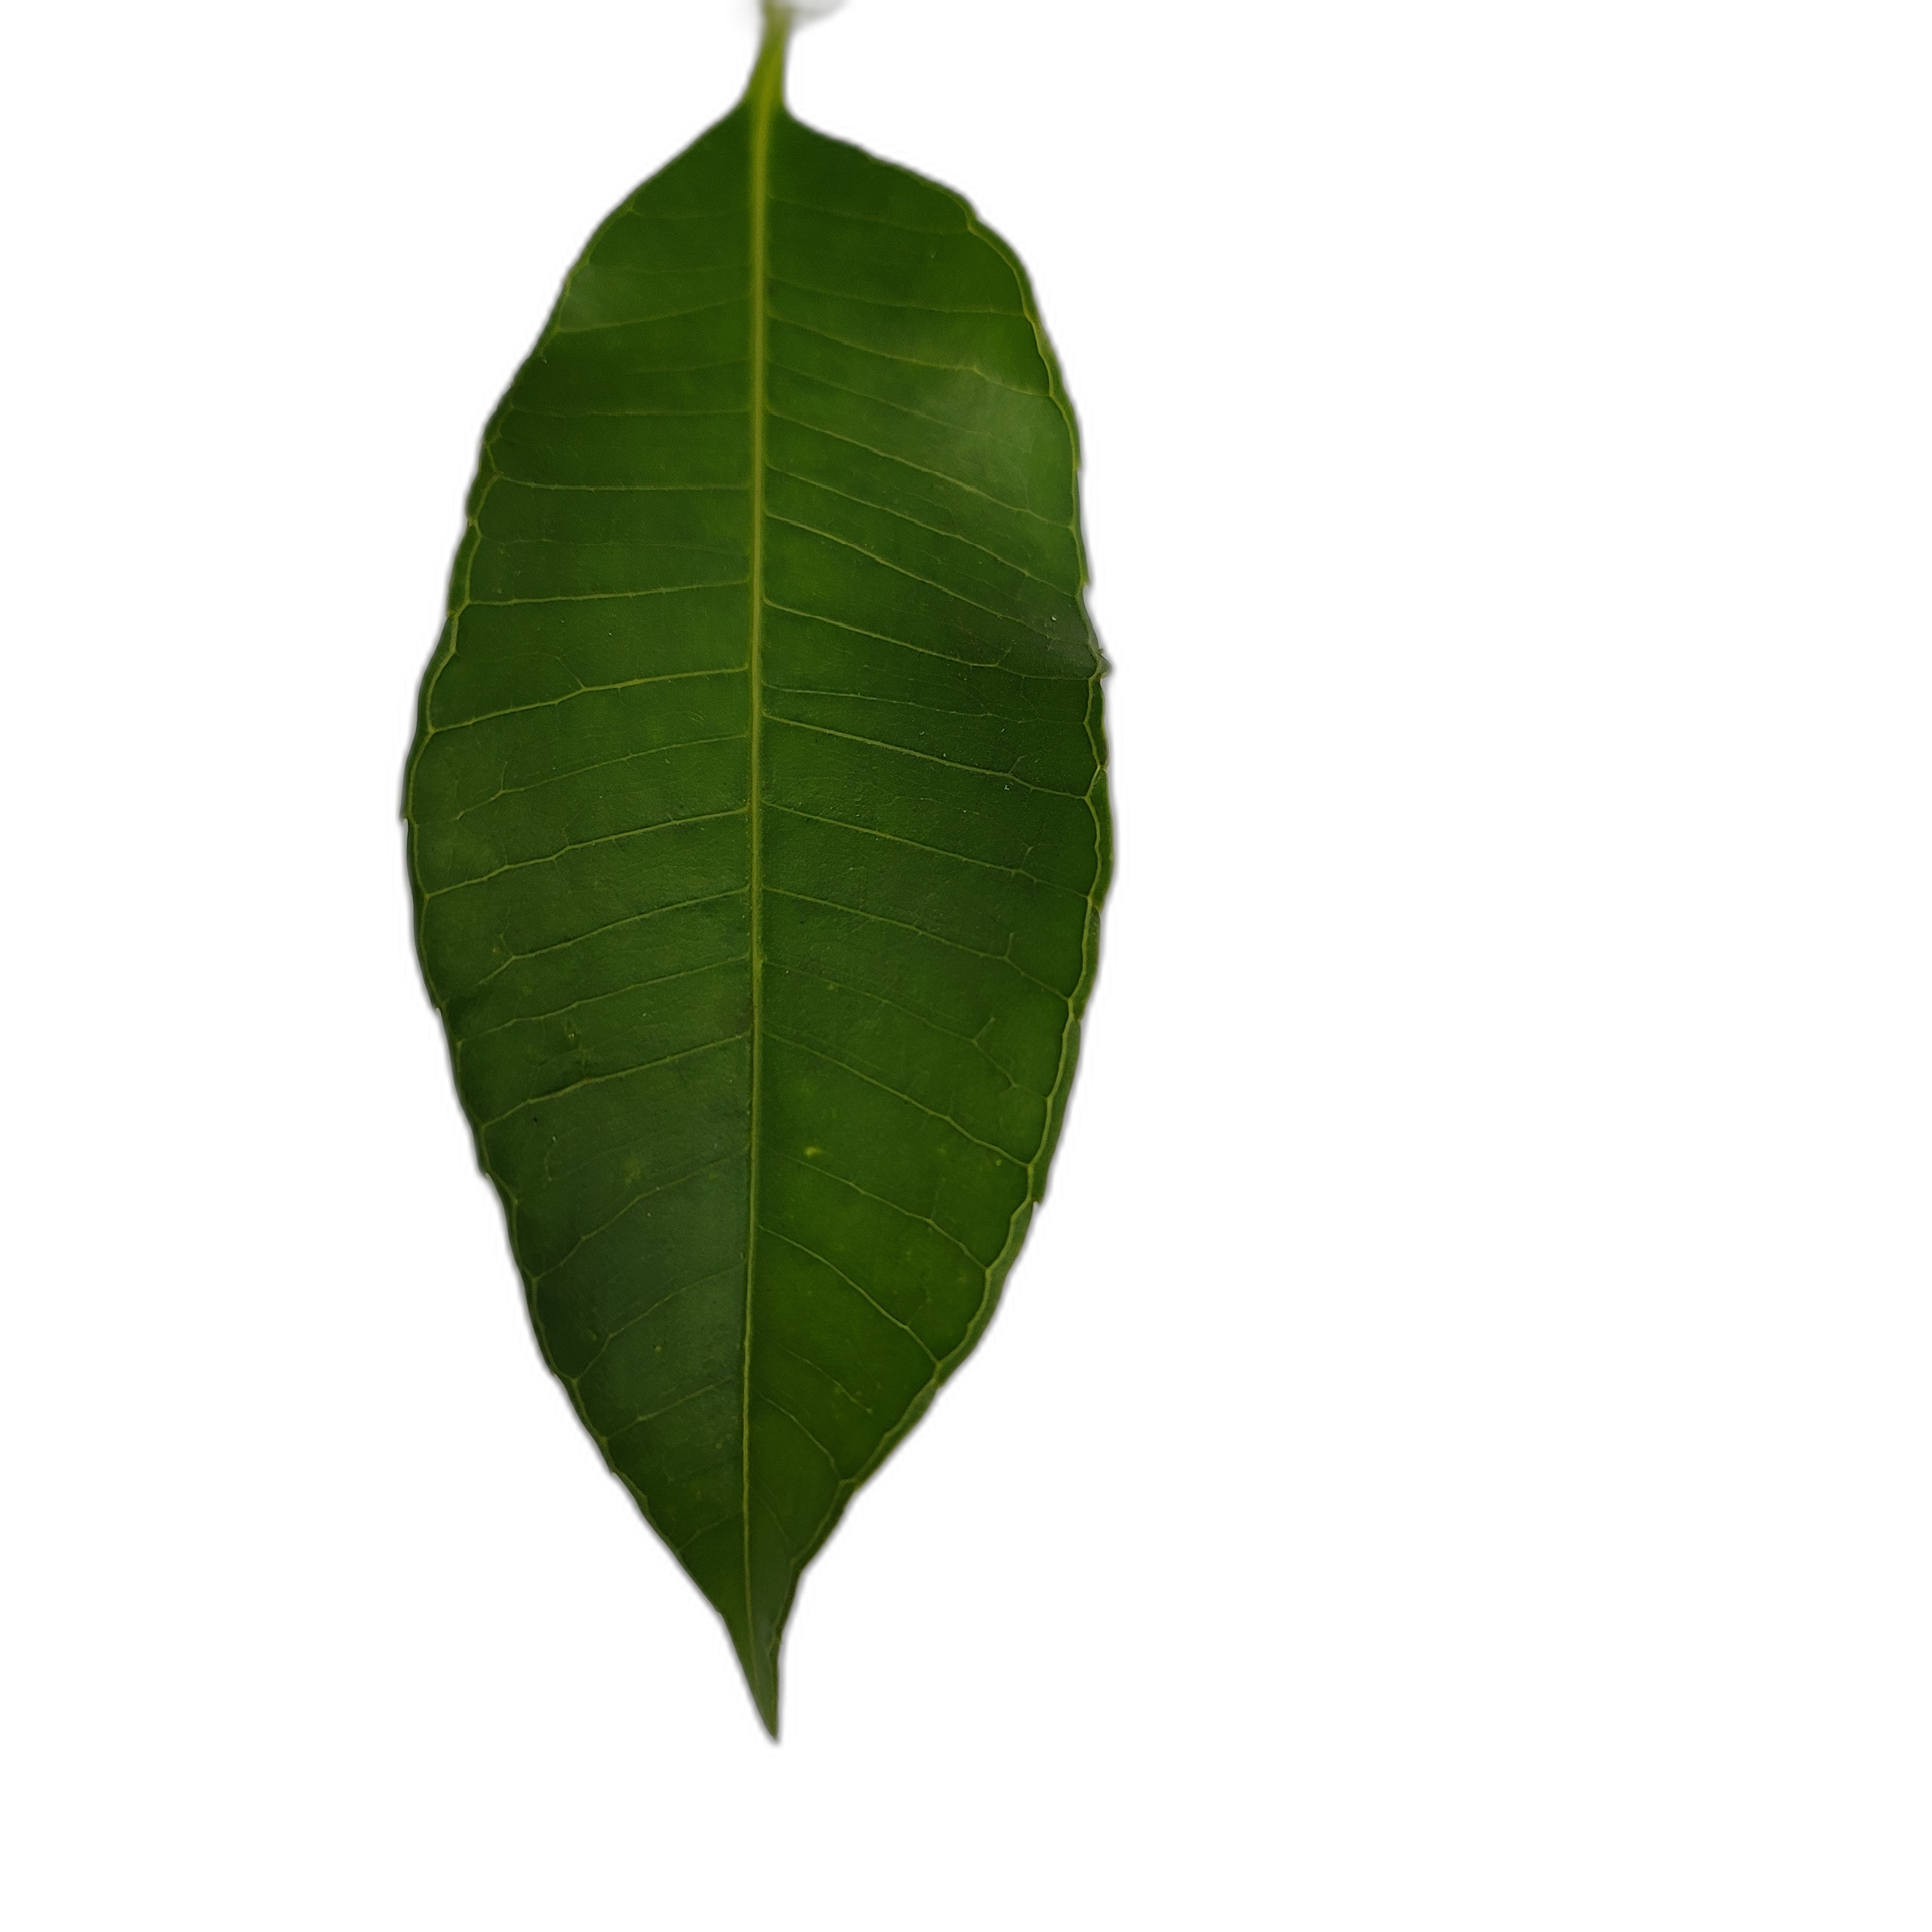
Label: healthy